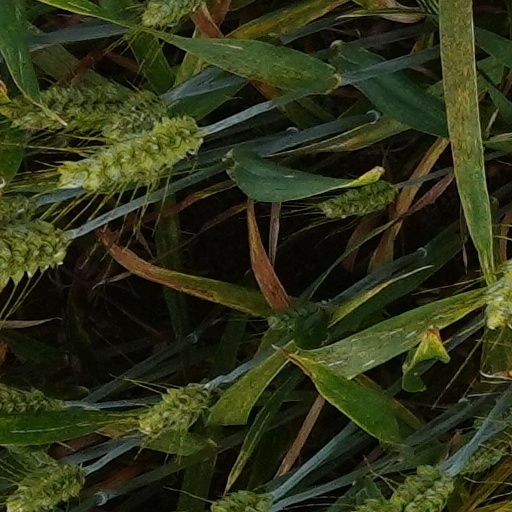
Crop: wheat